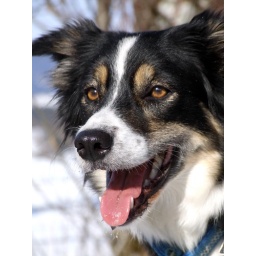
Bash me over the head and feed me to the pigs if this isn't the most gorgeous dog ever!